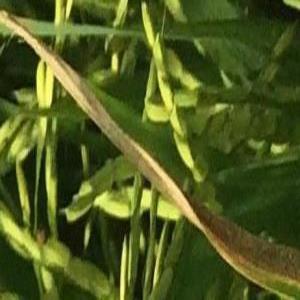
Disease: Bacterialblight